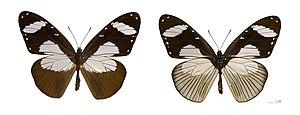
Sujet mâle - Deux vues du même spécimen. Localité: Ebogo, Cameroun Muséum de Toulouse
Le genre Amauris regroupe des insectes lépidoptères de la famille des Nymphalidae, de la sous-famille des Danainae et de la tribu des Danaini résidant en Afrique.
Les Danaini forment une tribu de lépidoptères appartenant à la famille des Nymphalidae, sous-famille des Danainae.